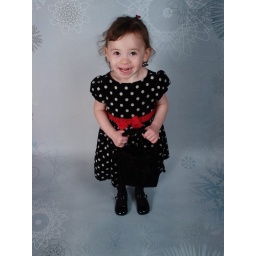
Emilie standing in black polka dot dress.